Arijan van Bavel

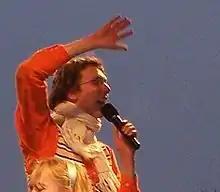
Van Bavel as Adje in 2007.

In 2005, after ending his contract with the Efteling, Van Bavel founded his own theatre company "De Zingende Decoupeerzaag" and was preparing to tour the Netherlands with a comedy play. Being told by theatre directors that he should appear on television before being able to sell out theatres, Van Bavel decided to send an email to the editorial board of "Mooi! Weer de Leeuw". In this email, which he wrote under the pseudonym ""Adje van Nispen"", he asked the board whether he and his fanfare orchestra "De Zingende Decoupeerzaag" would be able to perform an ode to their conductor who had been celebrating his 50th anniversary.